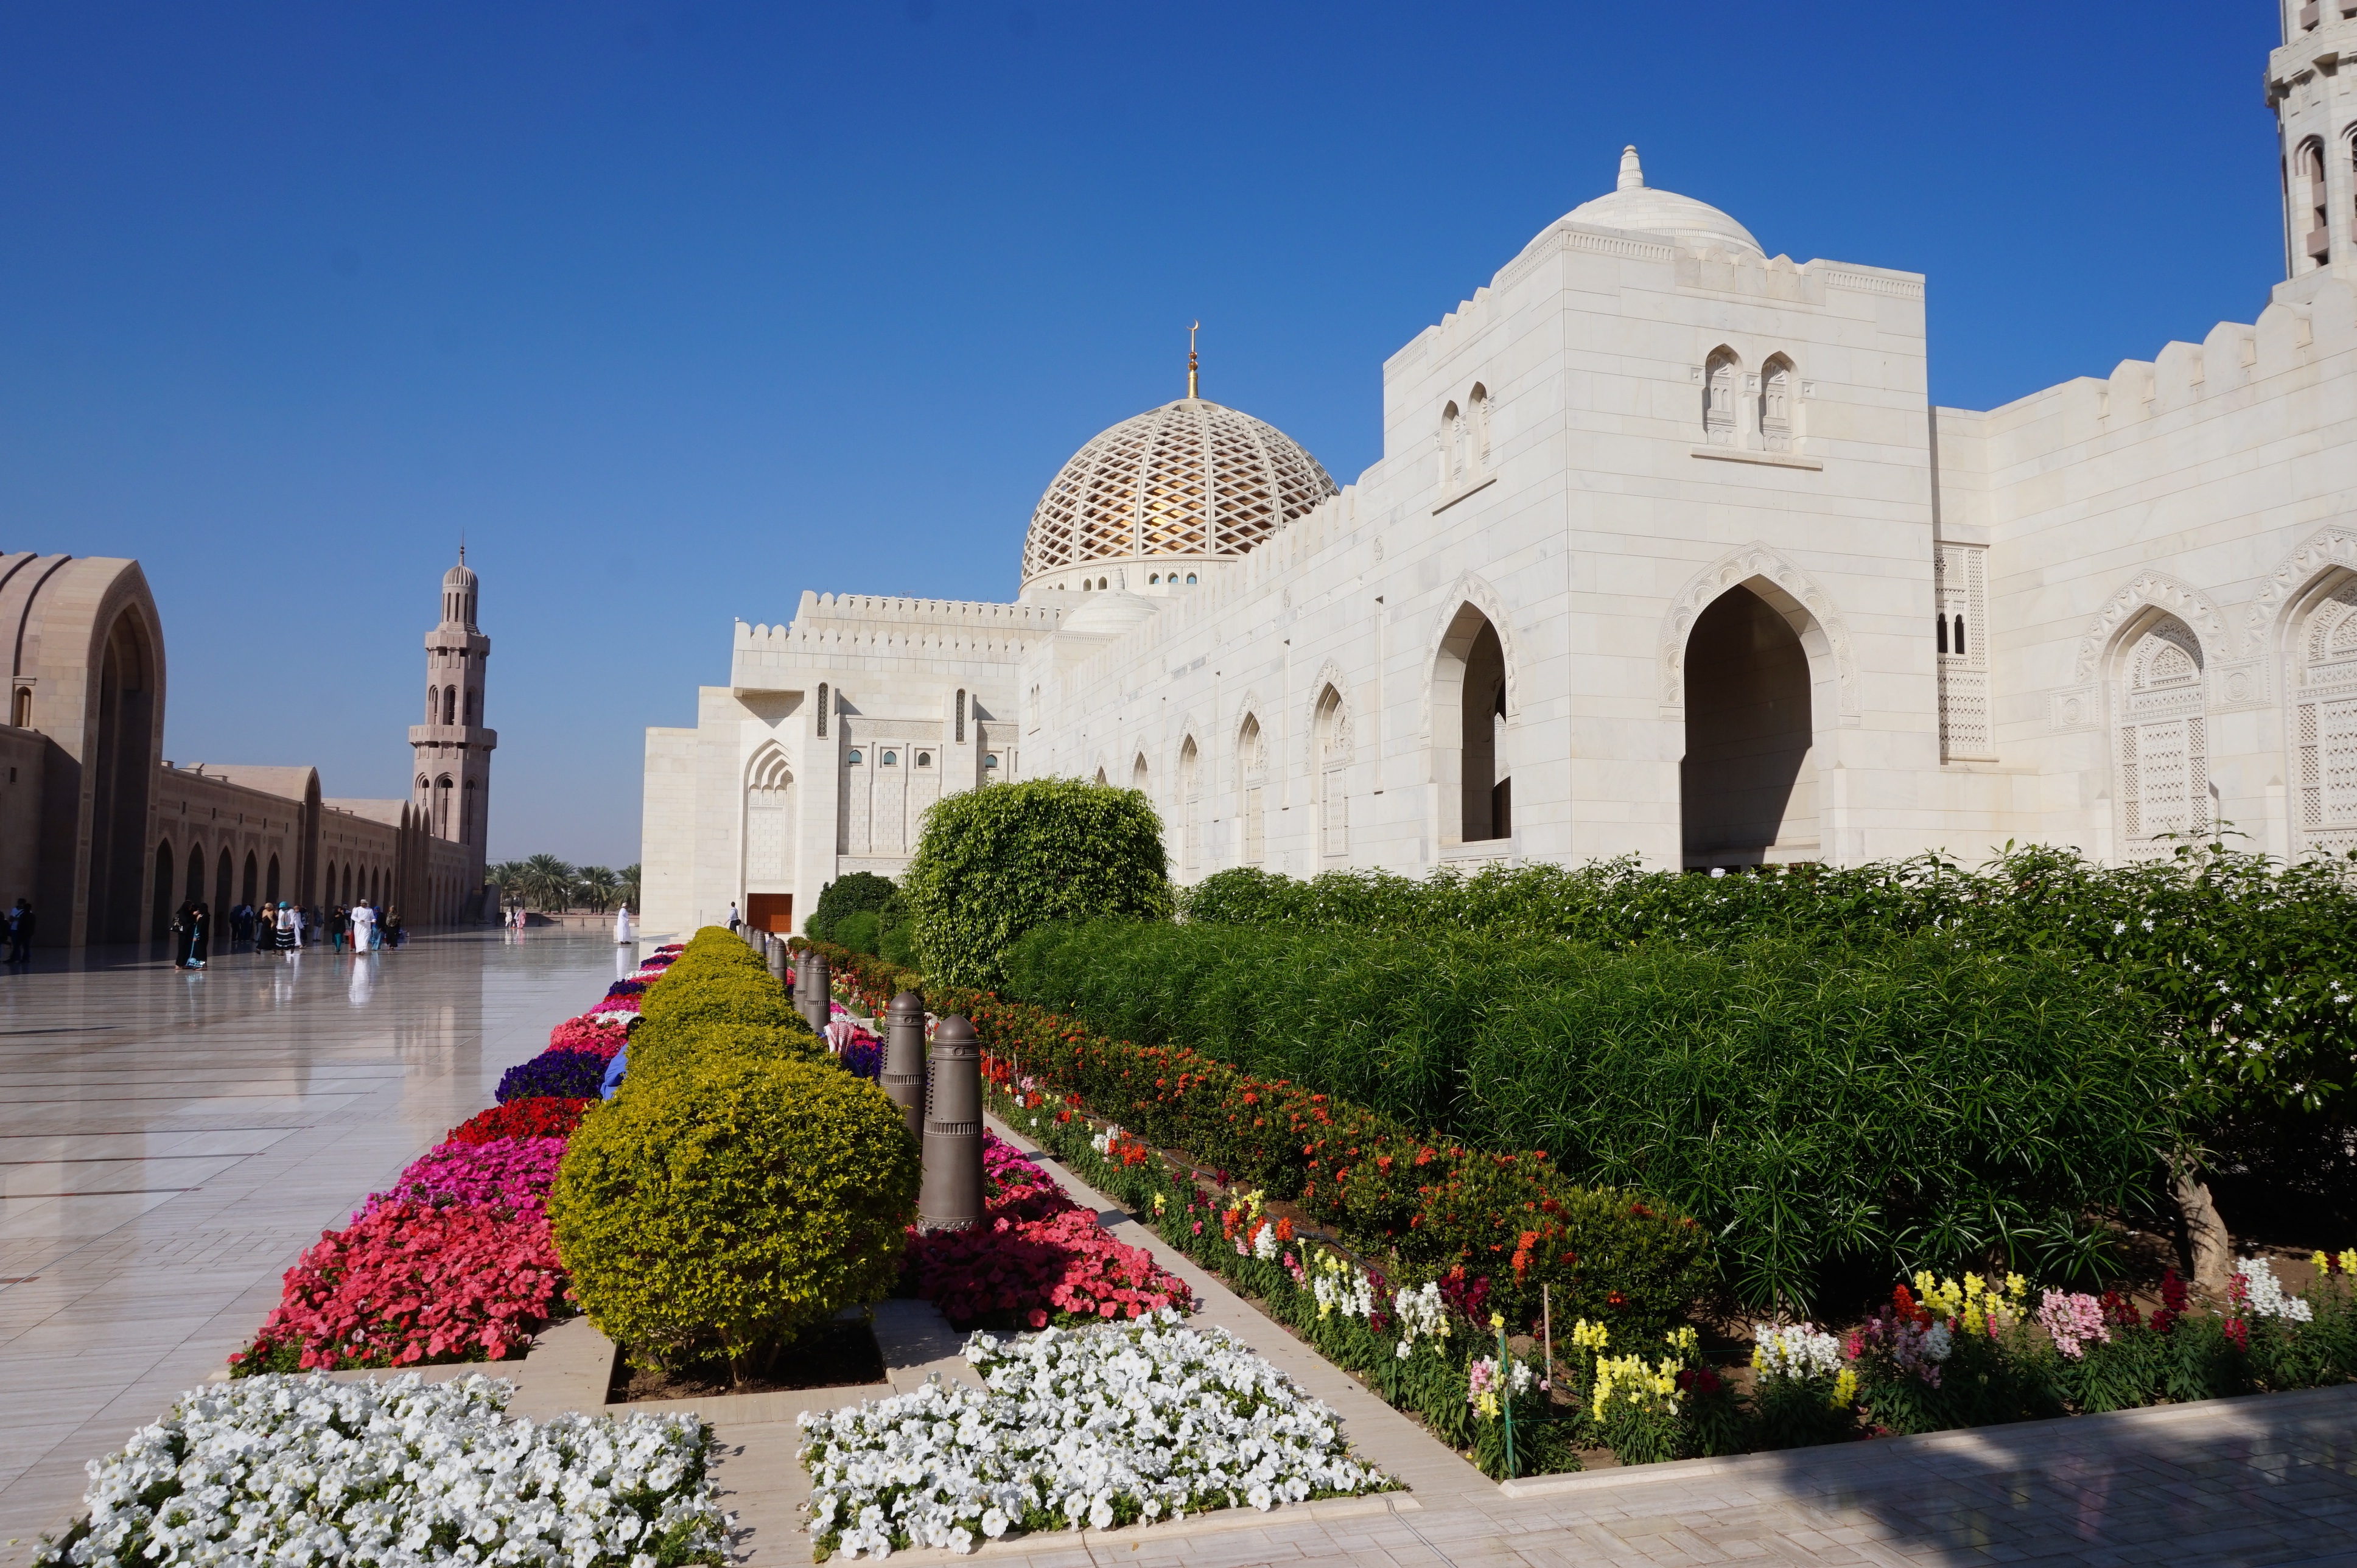
tree, architecture, plant, sky, building, palace, city, monument, landmark, facade, garden, tourism, place of worship, mosque, oman, tourist attraction, dome, mausoleum, islamic, muscat, arab, historic site, khanqah